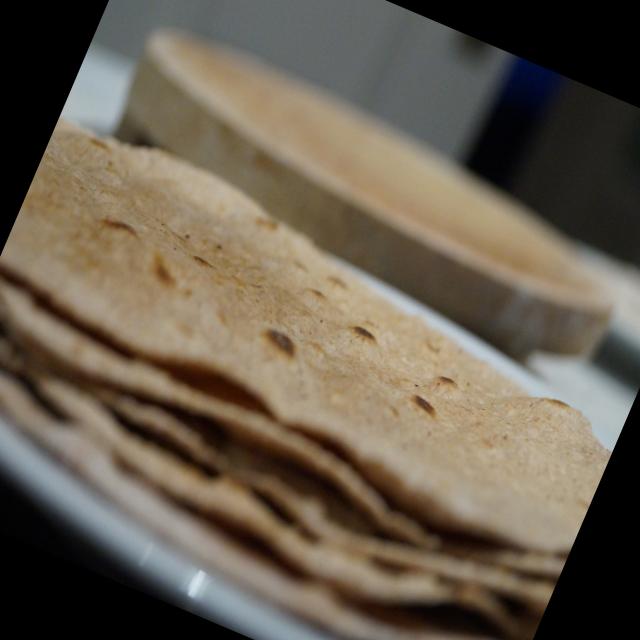
Dish: chapati